Ariston Club

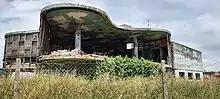
The abandoned Ariston Club, in 2021

Since 2019, it is a National Historic Monument of Argentina.